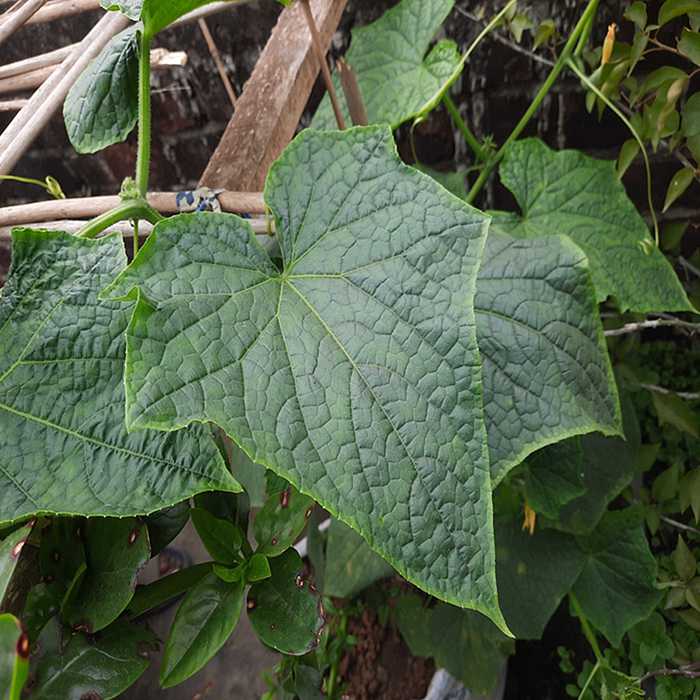
Plant: Cucumber
Label: Fresh leaf